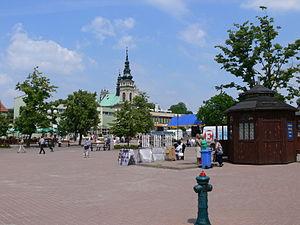
Tarnobrzeg est une ville de la voïvodie des Basses-Carpates dans le sud-est de la Pologne. La ville est le chef-lieu du powiat de Tarnobrzeg, mais n'en fait pas partie et constitue un powiat-ville. Sa population s'élevait à 48 558 habitants en 2012 et à 46 907 habitants en 2019.